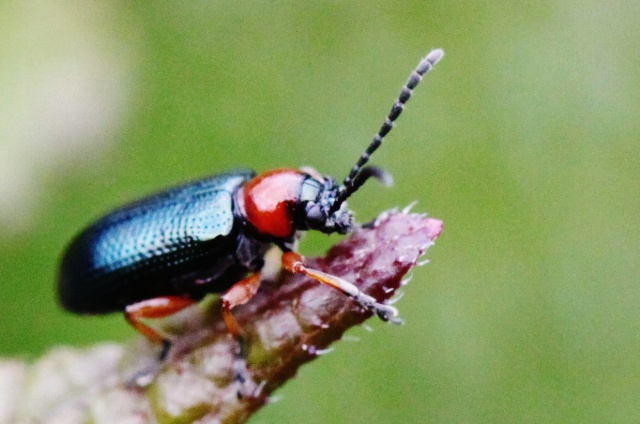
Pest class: cereal_leaf_beetle